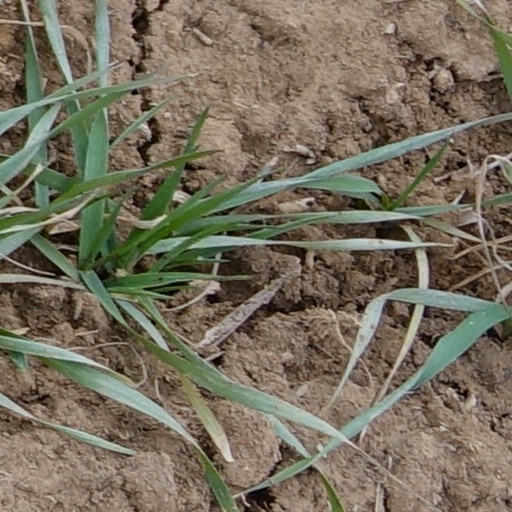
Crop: wheat